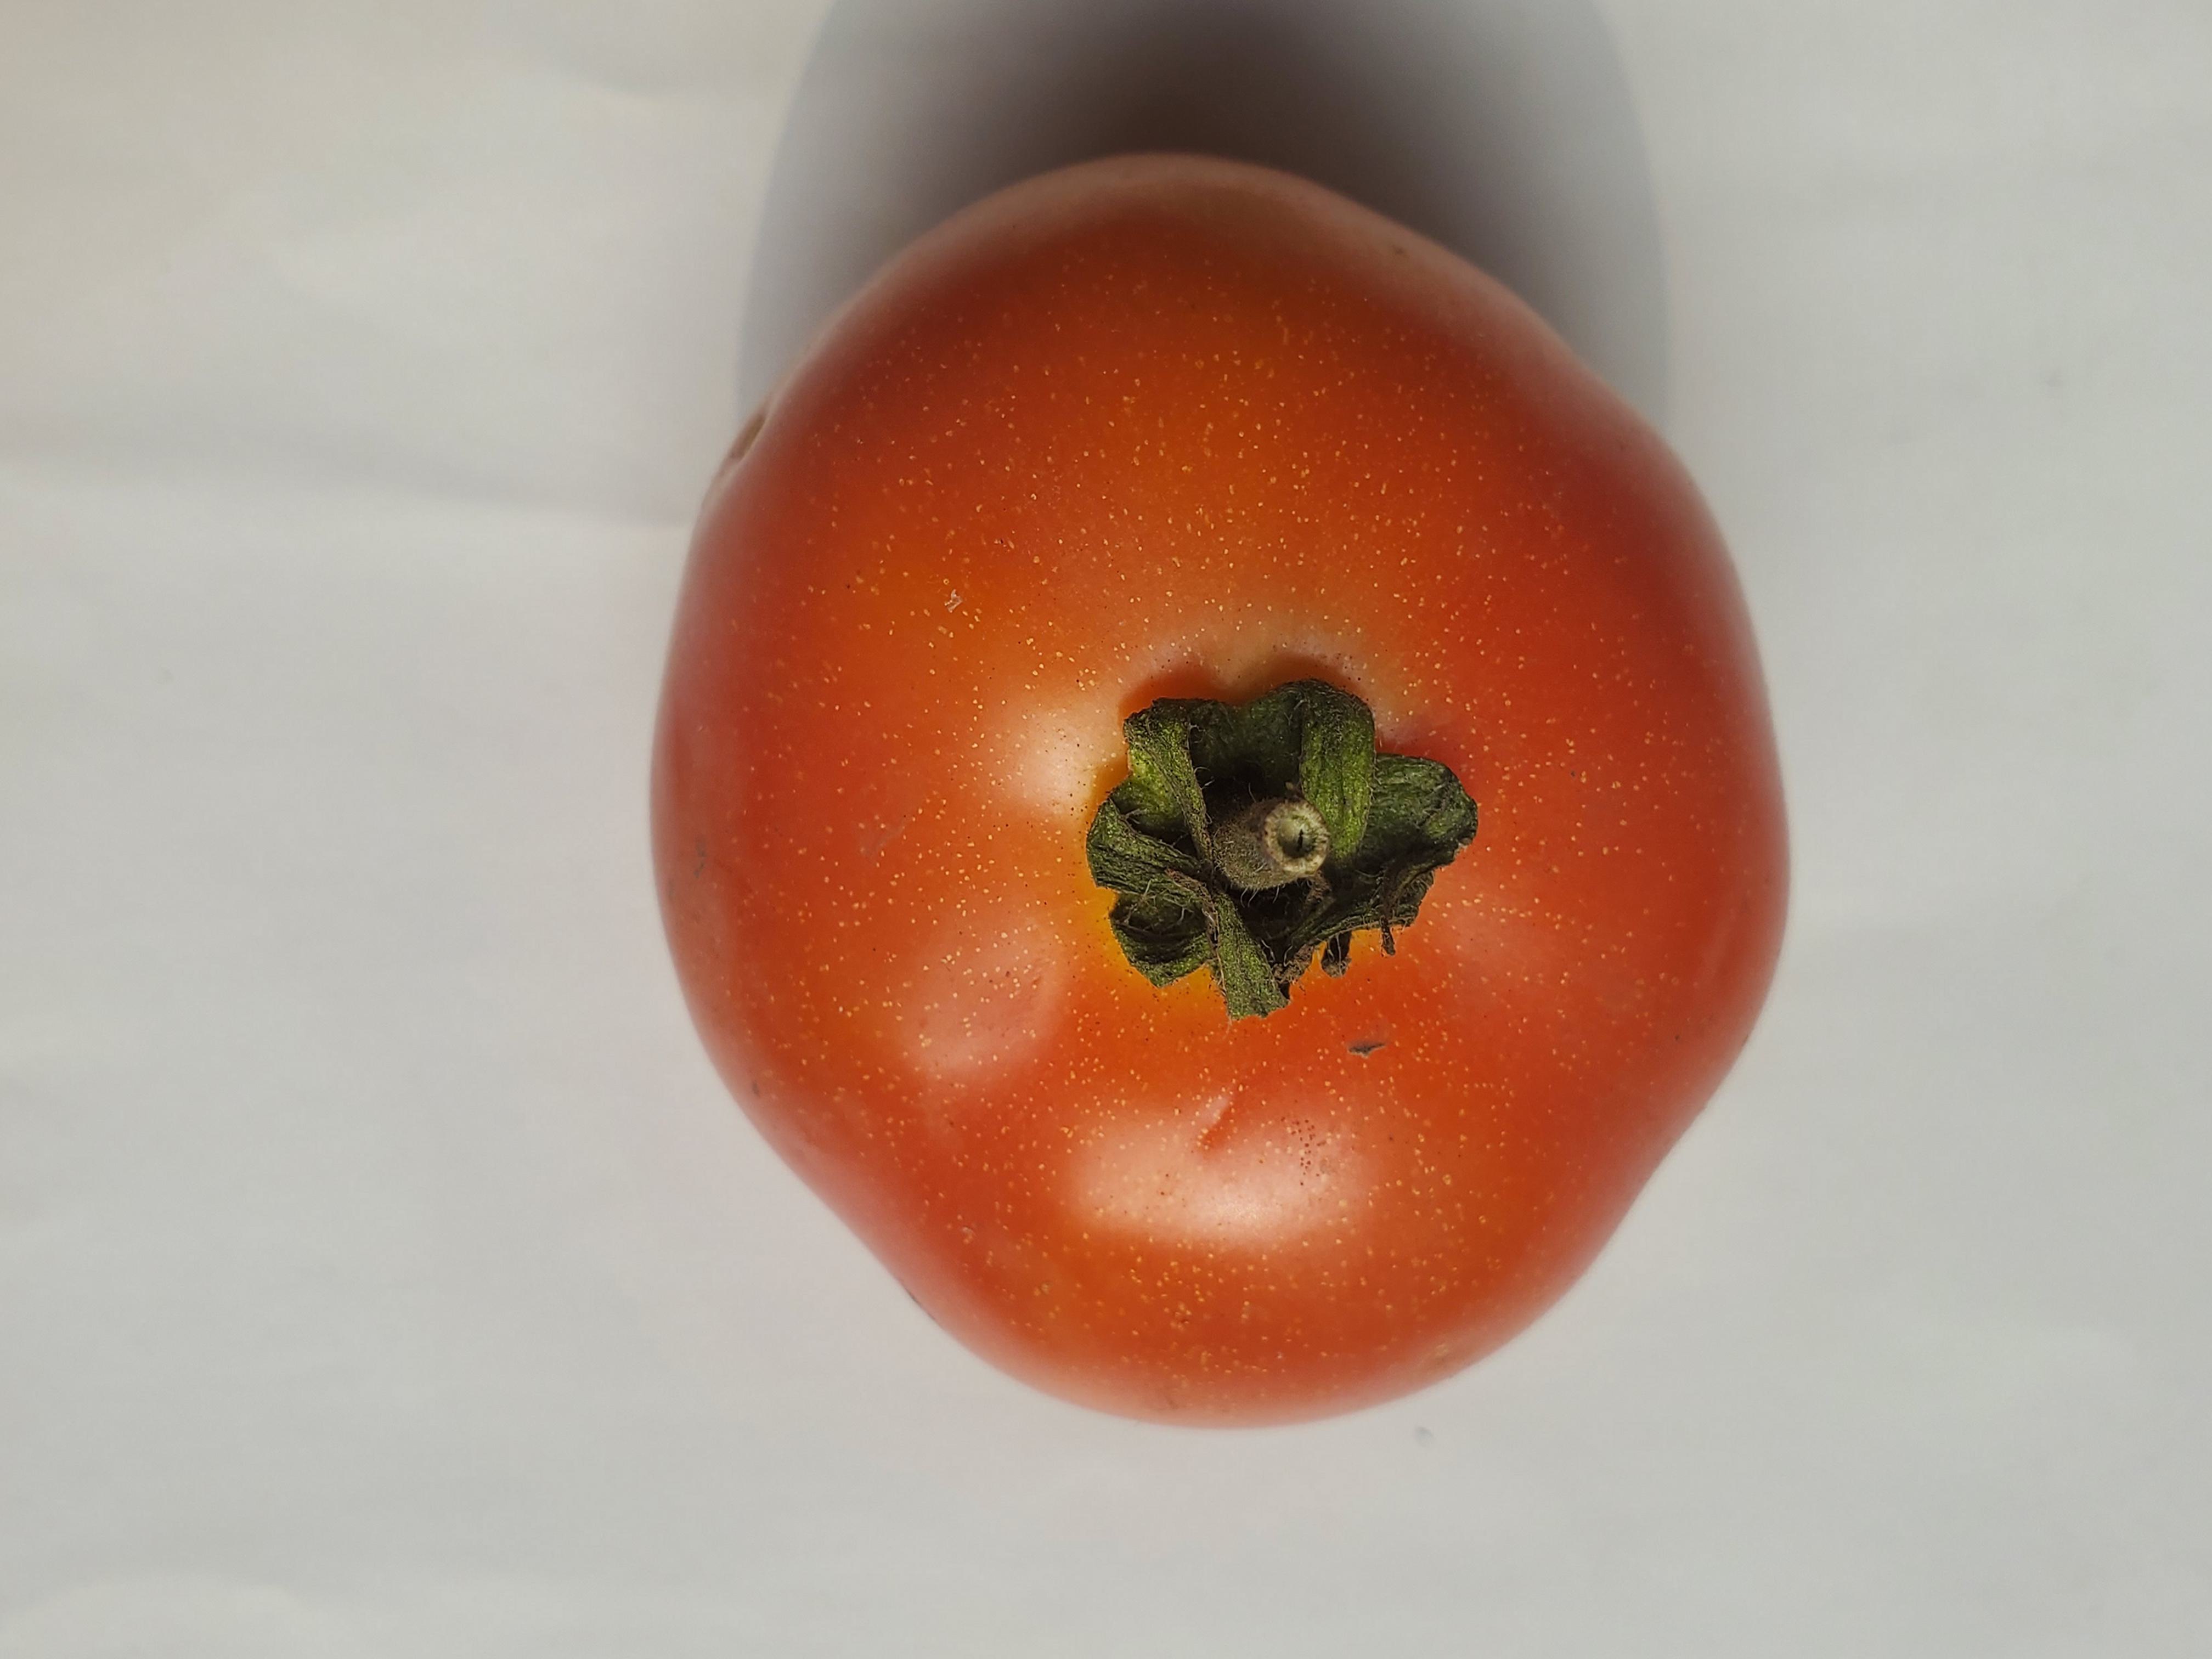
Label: Fresh